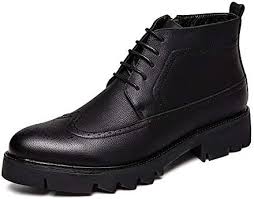
Label: Brogue